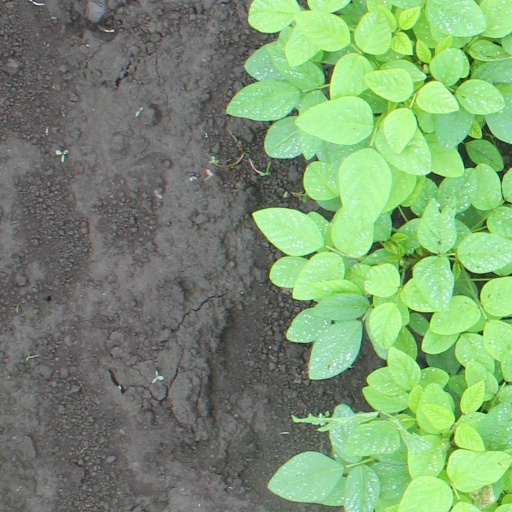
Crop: soybean